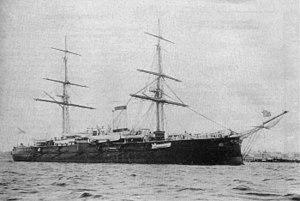
Nikolaï Ivanovitch Nebogatov est un amiral russe né le 20 avril 1849, décédé en 1922.